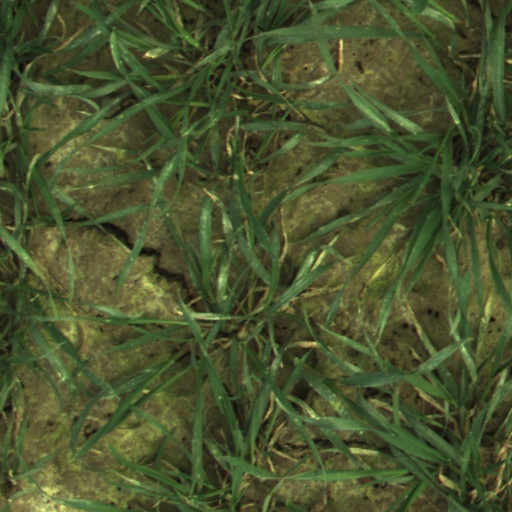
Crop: wheat